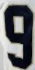
Number: 9